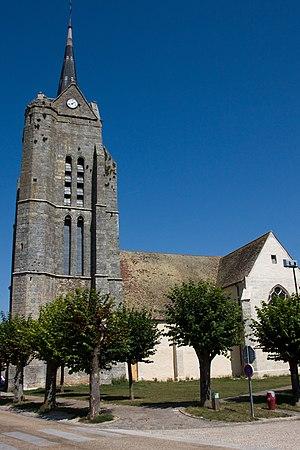
Moigny-sur-École est une commune française située à quarante-huit kilomètres au sud-est de Paris dans le département de l'Essonne en région Île-de-France.
L'église Saint-Denis de Moigny-sur-École est une église paroissiale catholique, dédiée à saint Denis, située dans la commune française de Moigny-sur-École et le département de l'Essonne.
Le secteur pastoral de Milly-la-Forêt est une circonscription administrative de l'église catholique de France, subdivision du diocèse d'Évry-Corbeil-Essonnes.